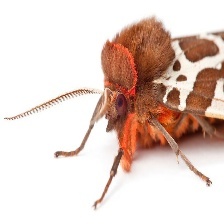
Species: GARDEN TIGER MOTH